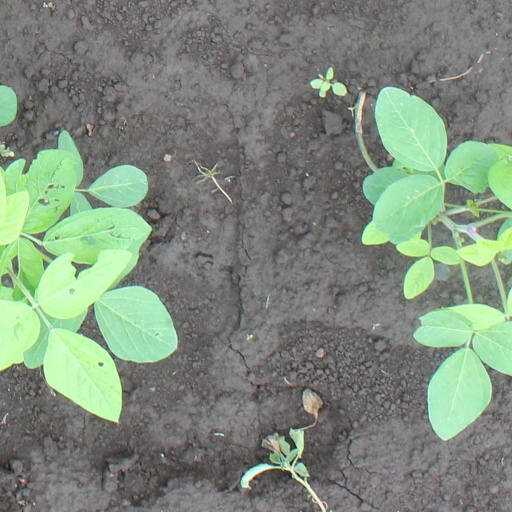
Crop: soybean